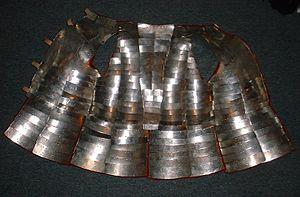
Armure de plate (torse)
Les armures de plates sont composées de plaques de métal ; ces plaques sont fixées en partie ou en totalité sur des sangles ou des armatures de cuir.